Sebastiaen Vrancx

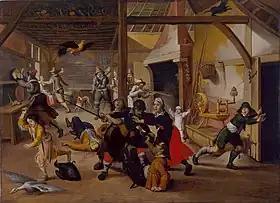
"Soldiers plundering"

Vrancx met with personal tragedy when his wife and sole child Barbara died a few months from each other in 1639. He himself died on 19 May 1647 in Antwerp.